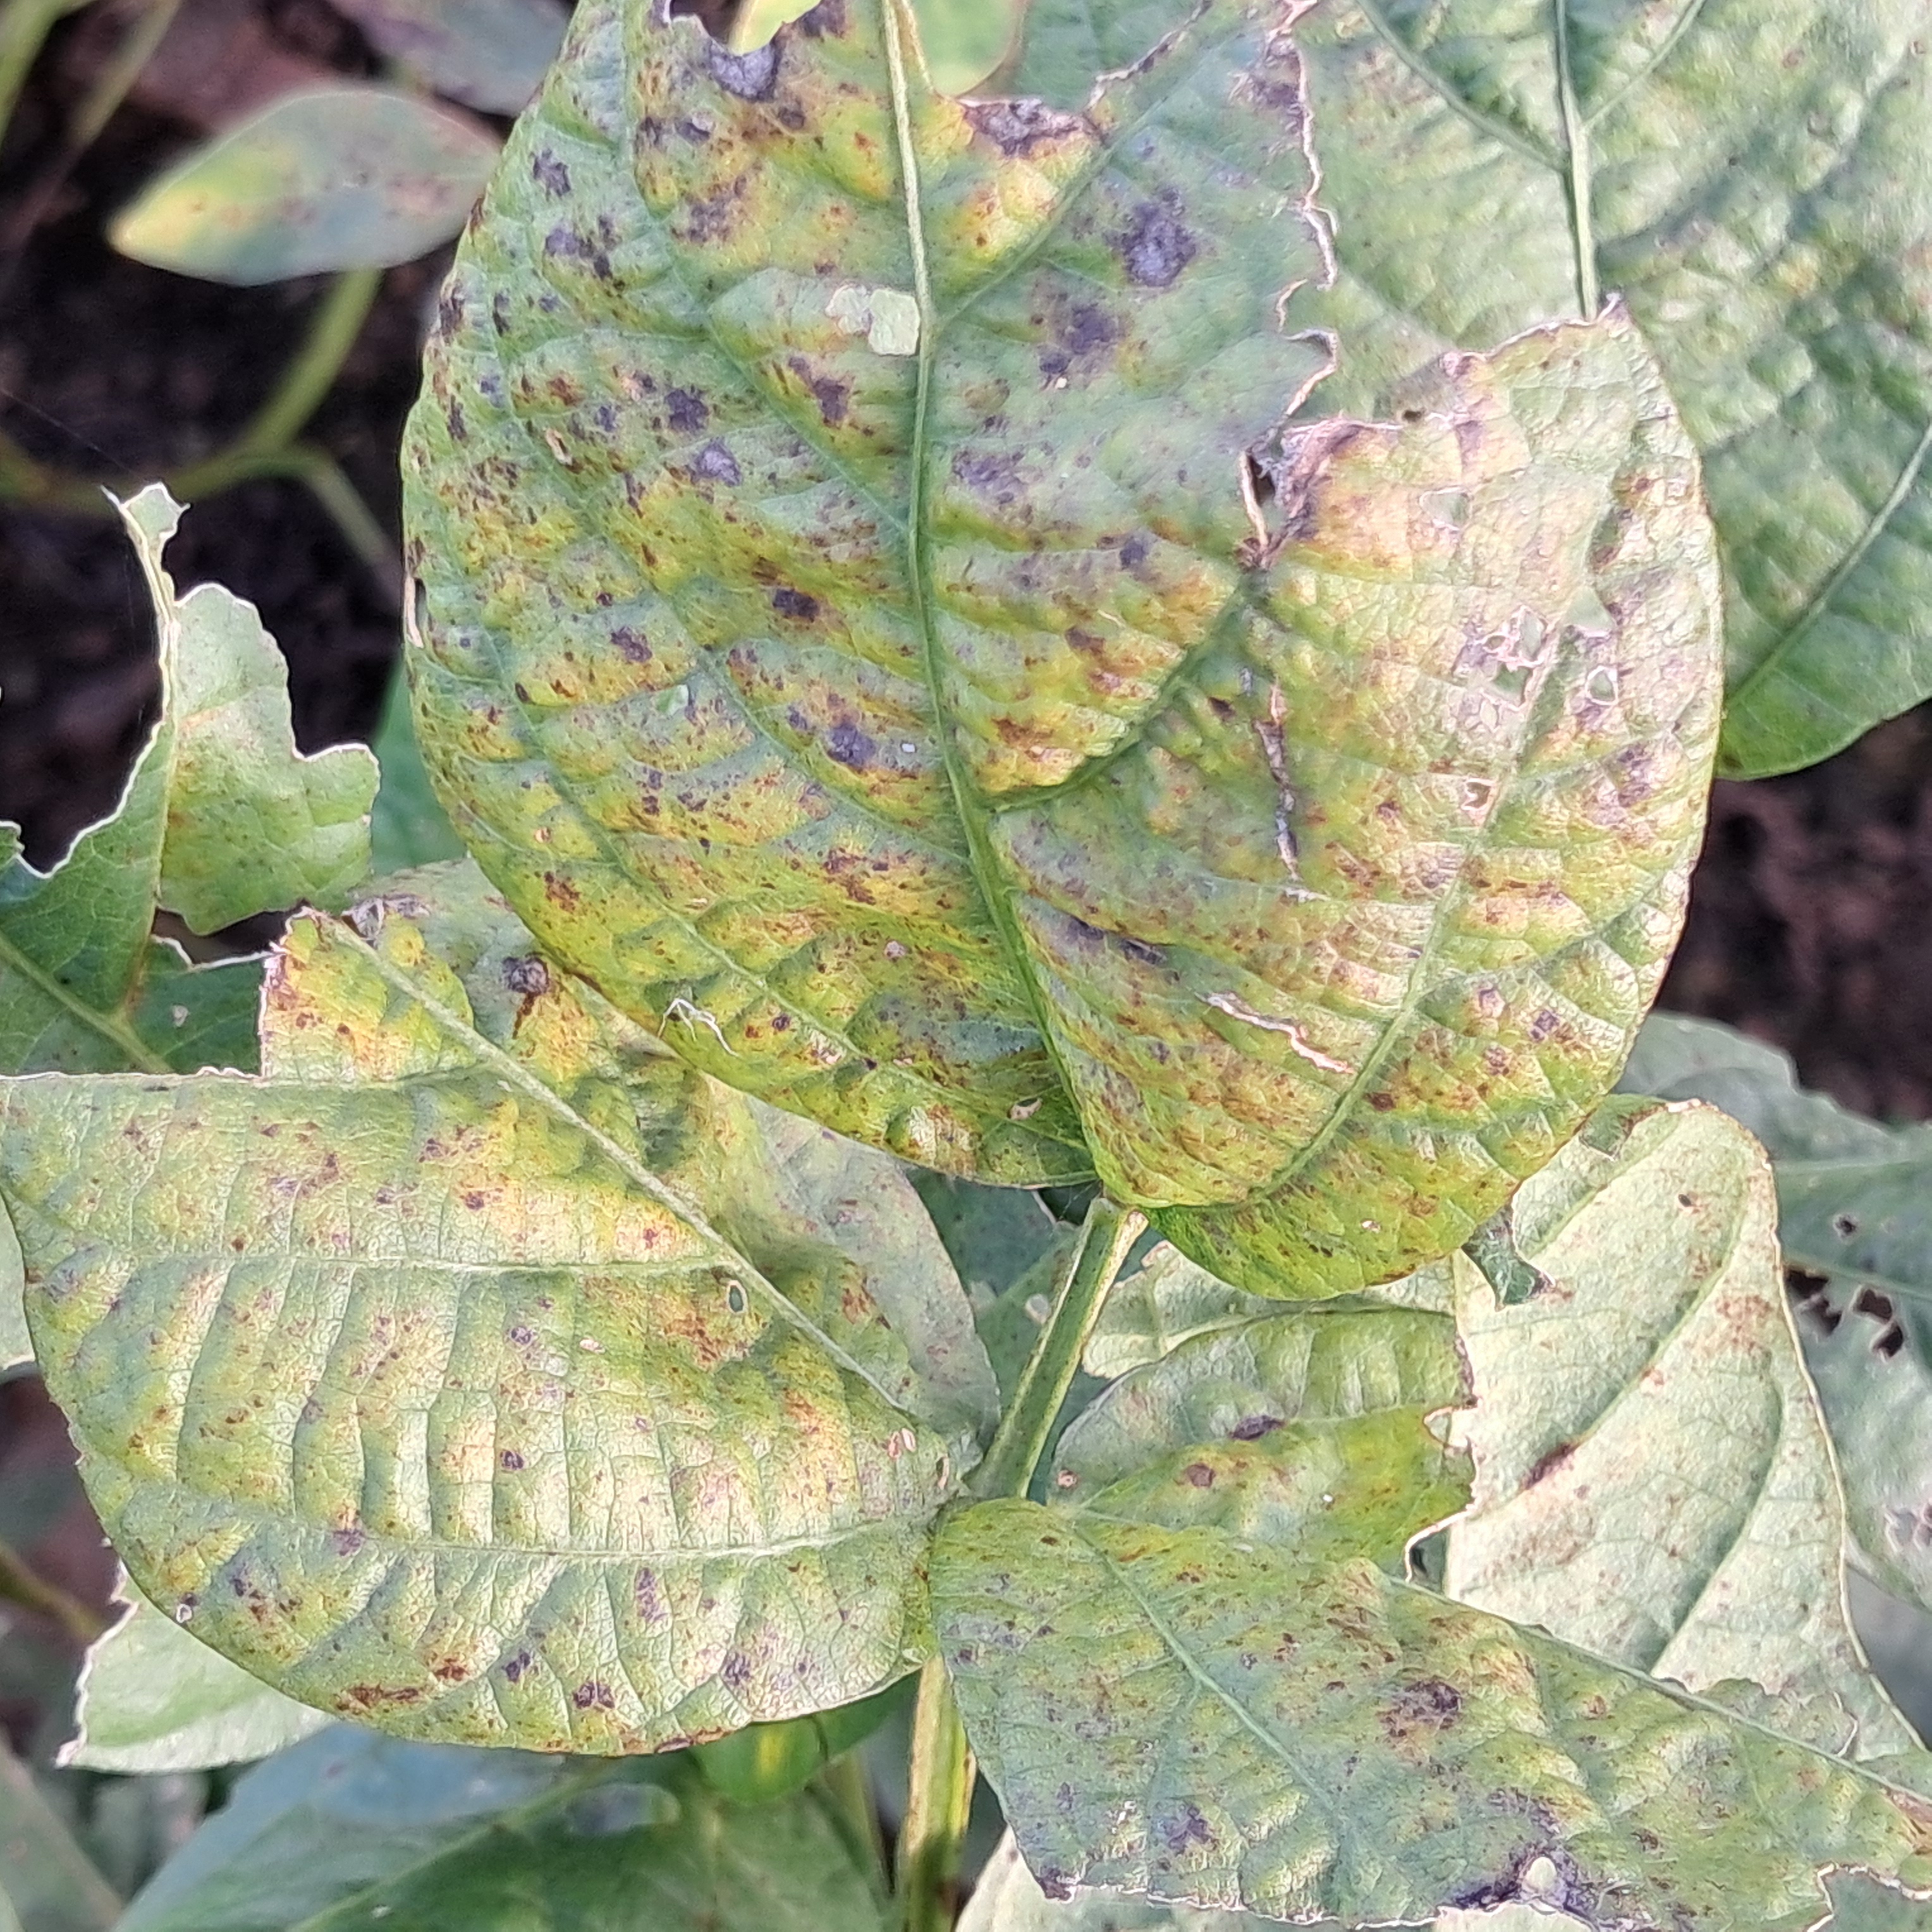
Label: Rust